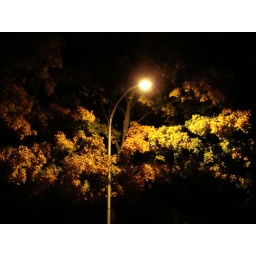
Just a light pole and a tree on my home street. Indiana in the onset of fall.